Canja de galinha
Also known as:
es - Spanish: Canja
jv - Javanese: Canja de galinha
pt - Portuguese: Canja
ru - Russian: Канжа де галинья
uk - Ukrainian: Канжа де галінья
Category: soup (chicken soup)
Cuisine: Portuguese, Brazilian, Cape Verdean
Associated cuisines: Portuguese, Brazilian, Cape Verdean
Area: Portugal, Brazil, Cape Verde
Countries: Portugal, Brazil, Cabo Verde
Region: Western Africa Southern Europe South America

The dish is a chicken soup with carrot, eggs, olive oil, mint, saffron, clove, and white pepper.

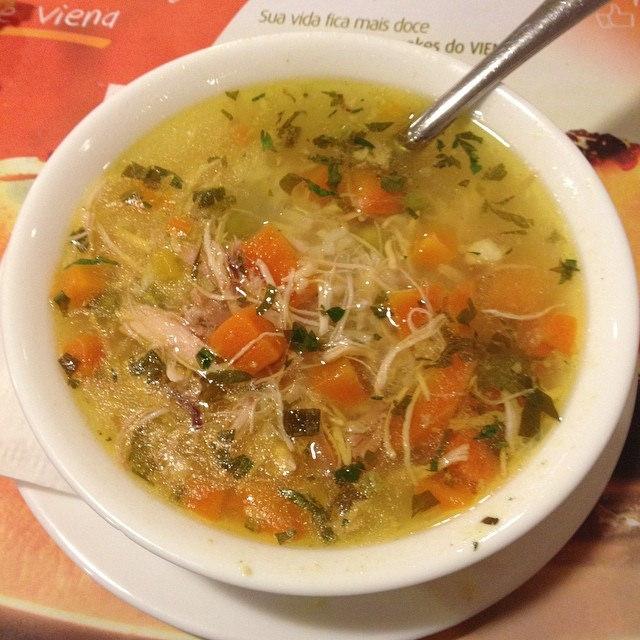